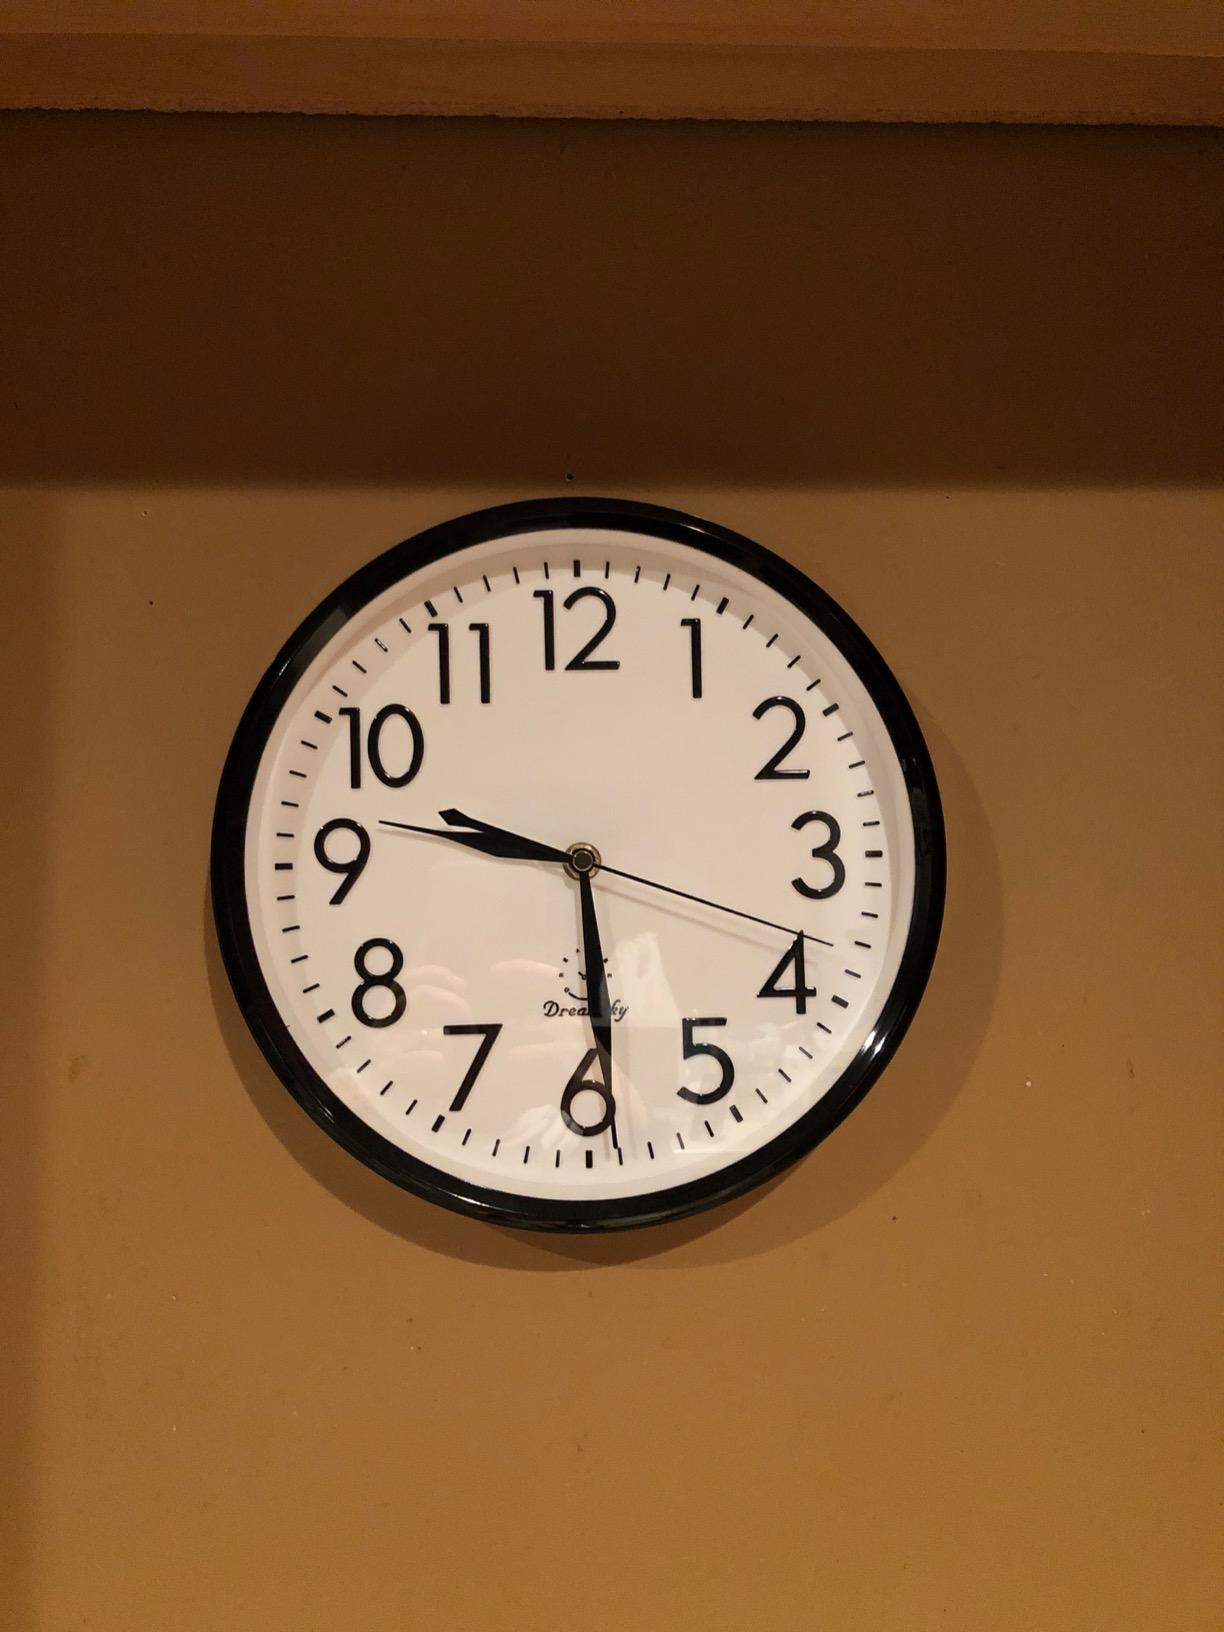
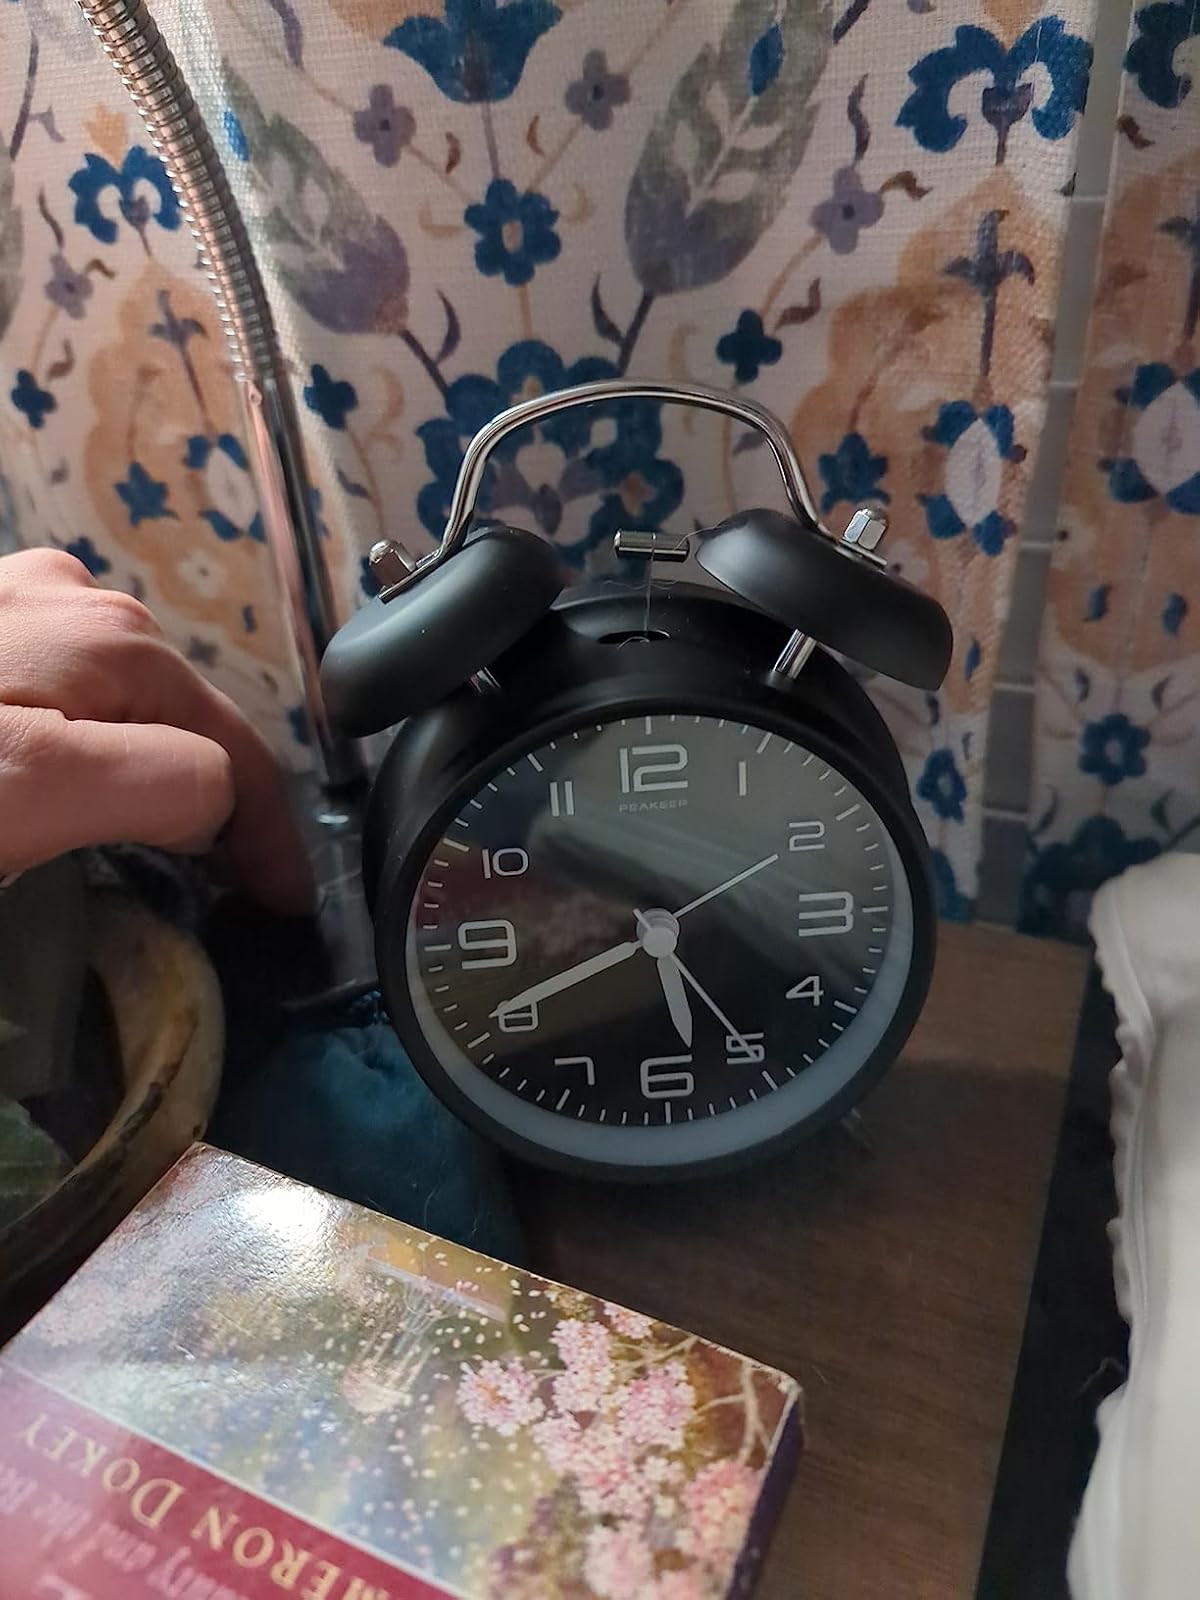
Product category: clock
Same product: no